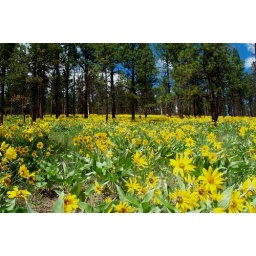
A display of Arrowleaf Balsamroot carpets the forest floor on the Wallowa Whitman National Forest in Northeast Oregon, USA.